Ox (zodiac)

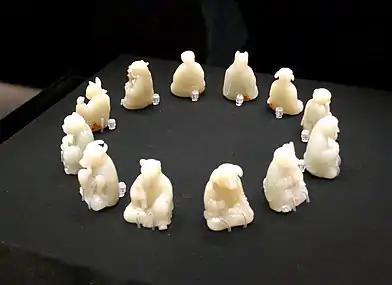
Twelve jade figurines from China representing the zodiacal "circle of small animals", beginning with the rat (left front), and then going clockwise to the next figure on the left (the ox) and then continuing clockwise around to the pig (right front)

The term "zodiacal" refers to the classification scheme based on the lunar calendar that assigns an animal and its reputed attributes to each year in a repeating 12-year cycle. The 12-year cycle is an approximation to the 11.85-year orbital period of Jupiter. Originating from China, this form of the zodiac (with some variations) has been popular for a long time in many East Asian countries, such as Japan, South Korea, Vietnam, Cambodia, and Thailand. The ox symbolizes diligence and patience. The people with this age have progressed steadily and owns persistent strength. They are very determined but stubborn.